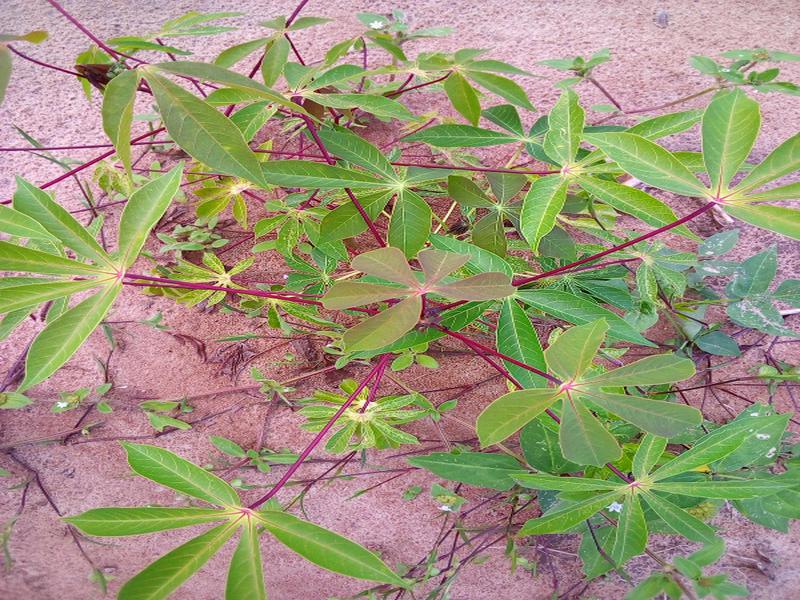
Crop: cassava
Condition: healthy